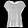
Label: T - shirt / top